James M. Masters Sr.

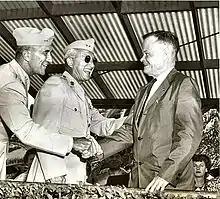
All smiles, twenty years later...MajGen Masters (center) and MajGen Nickerson welcome "then"-retired Chesty Puller to Camp Pendleton in 1962.

Masters' two-fold trail blocking mission was defensive in nature. Firstly, after landing at Green Beach (southwest of what is today Cape Gloucester Airport, near the western side of Mount Talawe), his battalion (code-named Stoneface Group) was to block attempts by enemy troops to retreat in a south-westerly direction from the main Japanese force at the airdrome. Secondly, in case the battle to capture the two airstrips was protracted, his command was to prevent Japanese reinforcements from the south. Once the airdrome was under Marine control, 2nd Battalion was to rejoin its regiment and link up with the rest of the 1st Division.